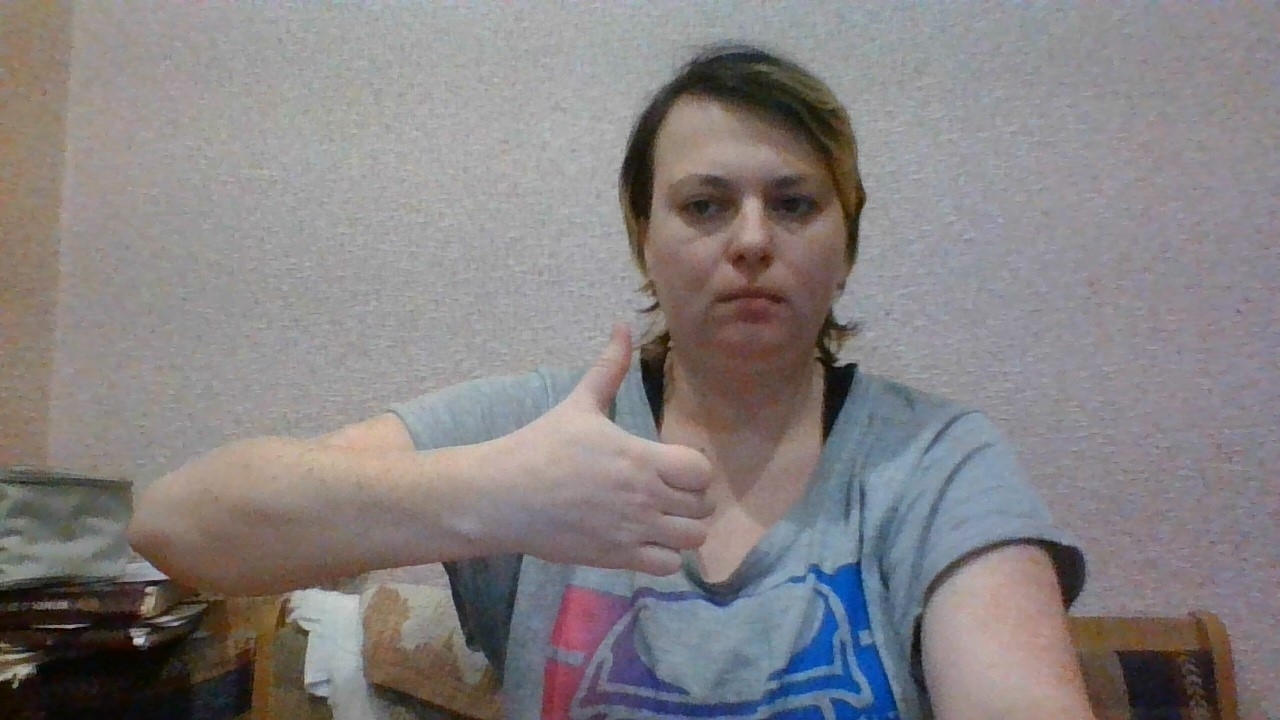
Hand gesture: like